Battle of the Somme

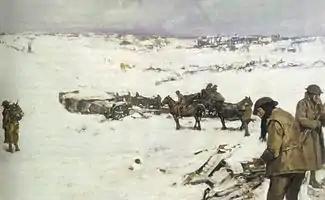
Mametz, Western Front, a winter scene, painting by Frank Crozier

The Battle of Delville Wood was an operation to secure the British right flank, while the centre advanced to capture the higher-lying areas of High Wood and Pozières. After the Battle of Albert the offensive had evolved to the capture of fortified villages, woods, and other terrain that offered observation for artillery fire, jumping-off points for more attacks, and other tactical advantages. The mutually costly fighting at Delville Wood eventually secured the British right flank and marked the Western Front debut of the South African 1st Infantry Brigade (incorporating a Southern Rhodesian contingent), which held the wood from 15 to 20 July. When relieved, the brigade had lost , similar to the casualties of many brigades on 1 July.